AC 378 GT Zagato

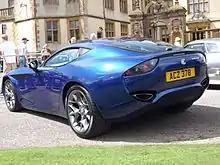
Rear view

The car is powered by a 6.2 L V8 GM sourced engine found in the Chevrolet Camaro. Weighing , the car has a 0-100 kph acceleration time of 3.9 seconds and a top speed of around 298 kph. The car does not feature any electronic driver aids.